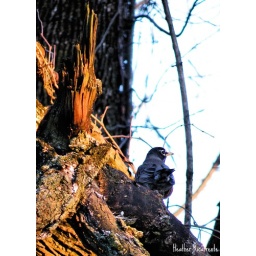
Also in the field at friendly shopping center, a bird in a tree.